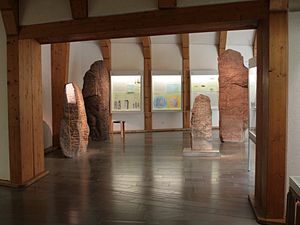
Hedeby-stenene
Runestenene i Vikingemuseum Hedeby
Hedeby-stenene eller Haddeby-stenene er en samlet betegnelse for fire runesten, som blev fundet i den nærmeste omegn til Hedeby i det sydlige Jylland. Stenene udstilles i dag på Vikingemuseum Hedeby. På de oprindelige steder står kopier. De første tre stene omtales også som Vedelspang-stenene.